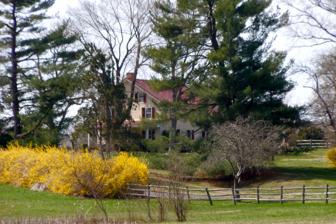
Building: Simon Meredith House
Country: United States of America
Year built: 1720
Historic house in Pennsylvania, United States United States historic place Simon Meredith House U.S. National Register of Historic Places Simon Meredith House, April 2011 Show map of Pennsylvania Show map of the United States Location 0.5 miles (0.80 km) west of Pughtown on Pughtown Road, South Coventry Township, Pennsylvania Coordinates 40°10′12″N 75°40′39″W / 40.17000°N 75.67750°W / 40.17000; -75.67750 Area 1 acre (0.40 ha) Built c. 1720 Architectural style Federal NRHP reference No. 74001772 Added to NRHP December 16, 1974 The Simon Meredith House is an historic, American home that is located in South Coventry Township , Chester County, Pennsylvania . The house was added to the National Register of Historic Places in 1974. History and architectural features This historic structure was built in two major phases. The oldest section was built in 1717. It is a 2 + 1 ⁄ 2 -story, two-bay, stuccoed fieldstone structure with a gable roof. The larger Federal -style addition was made on the east end. It is 2 + 1 ⁄ 2 stories and four bays wide, and was built using stucco-over-stone construction. The house features a full-width, one-story porch. The house was added to the National Register of Historic Places in 1974. References